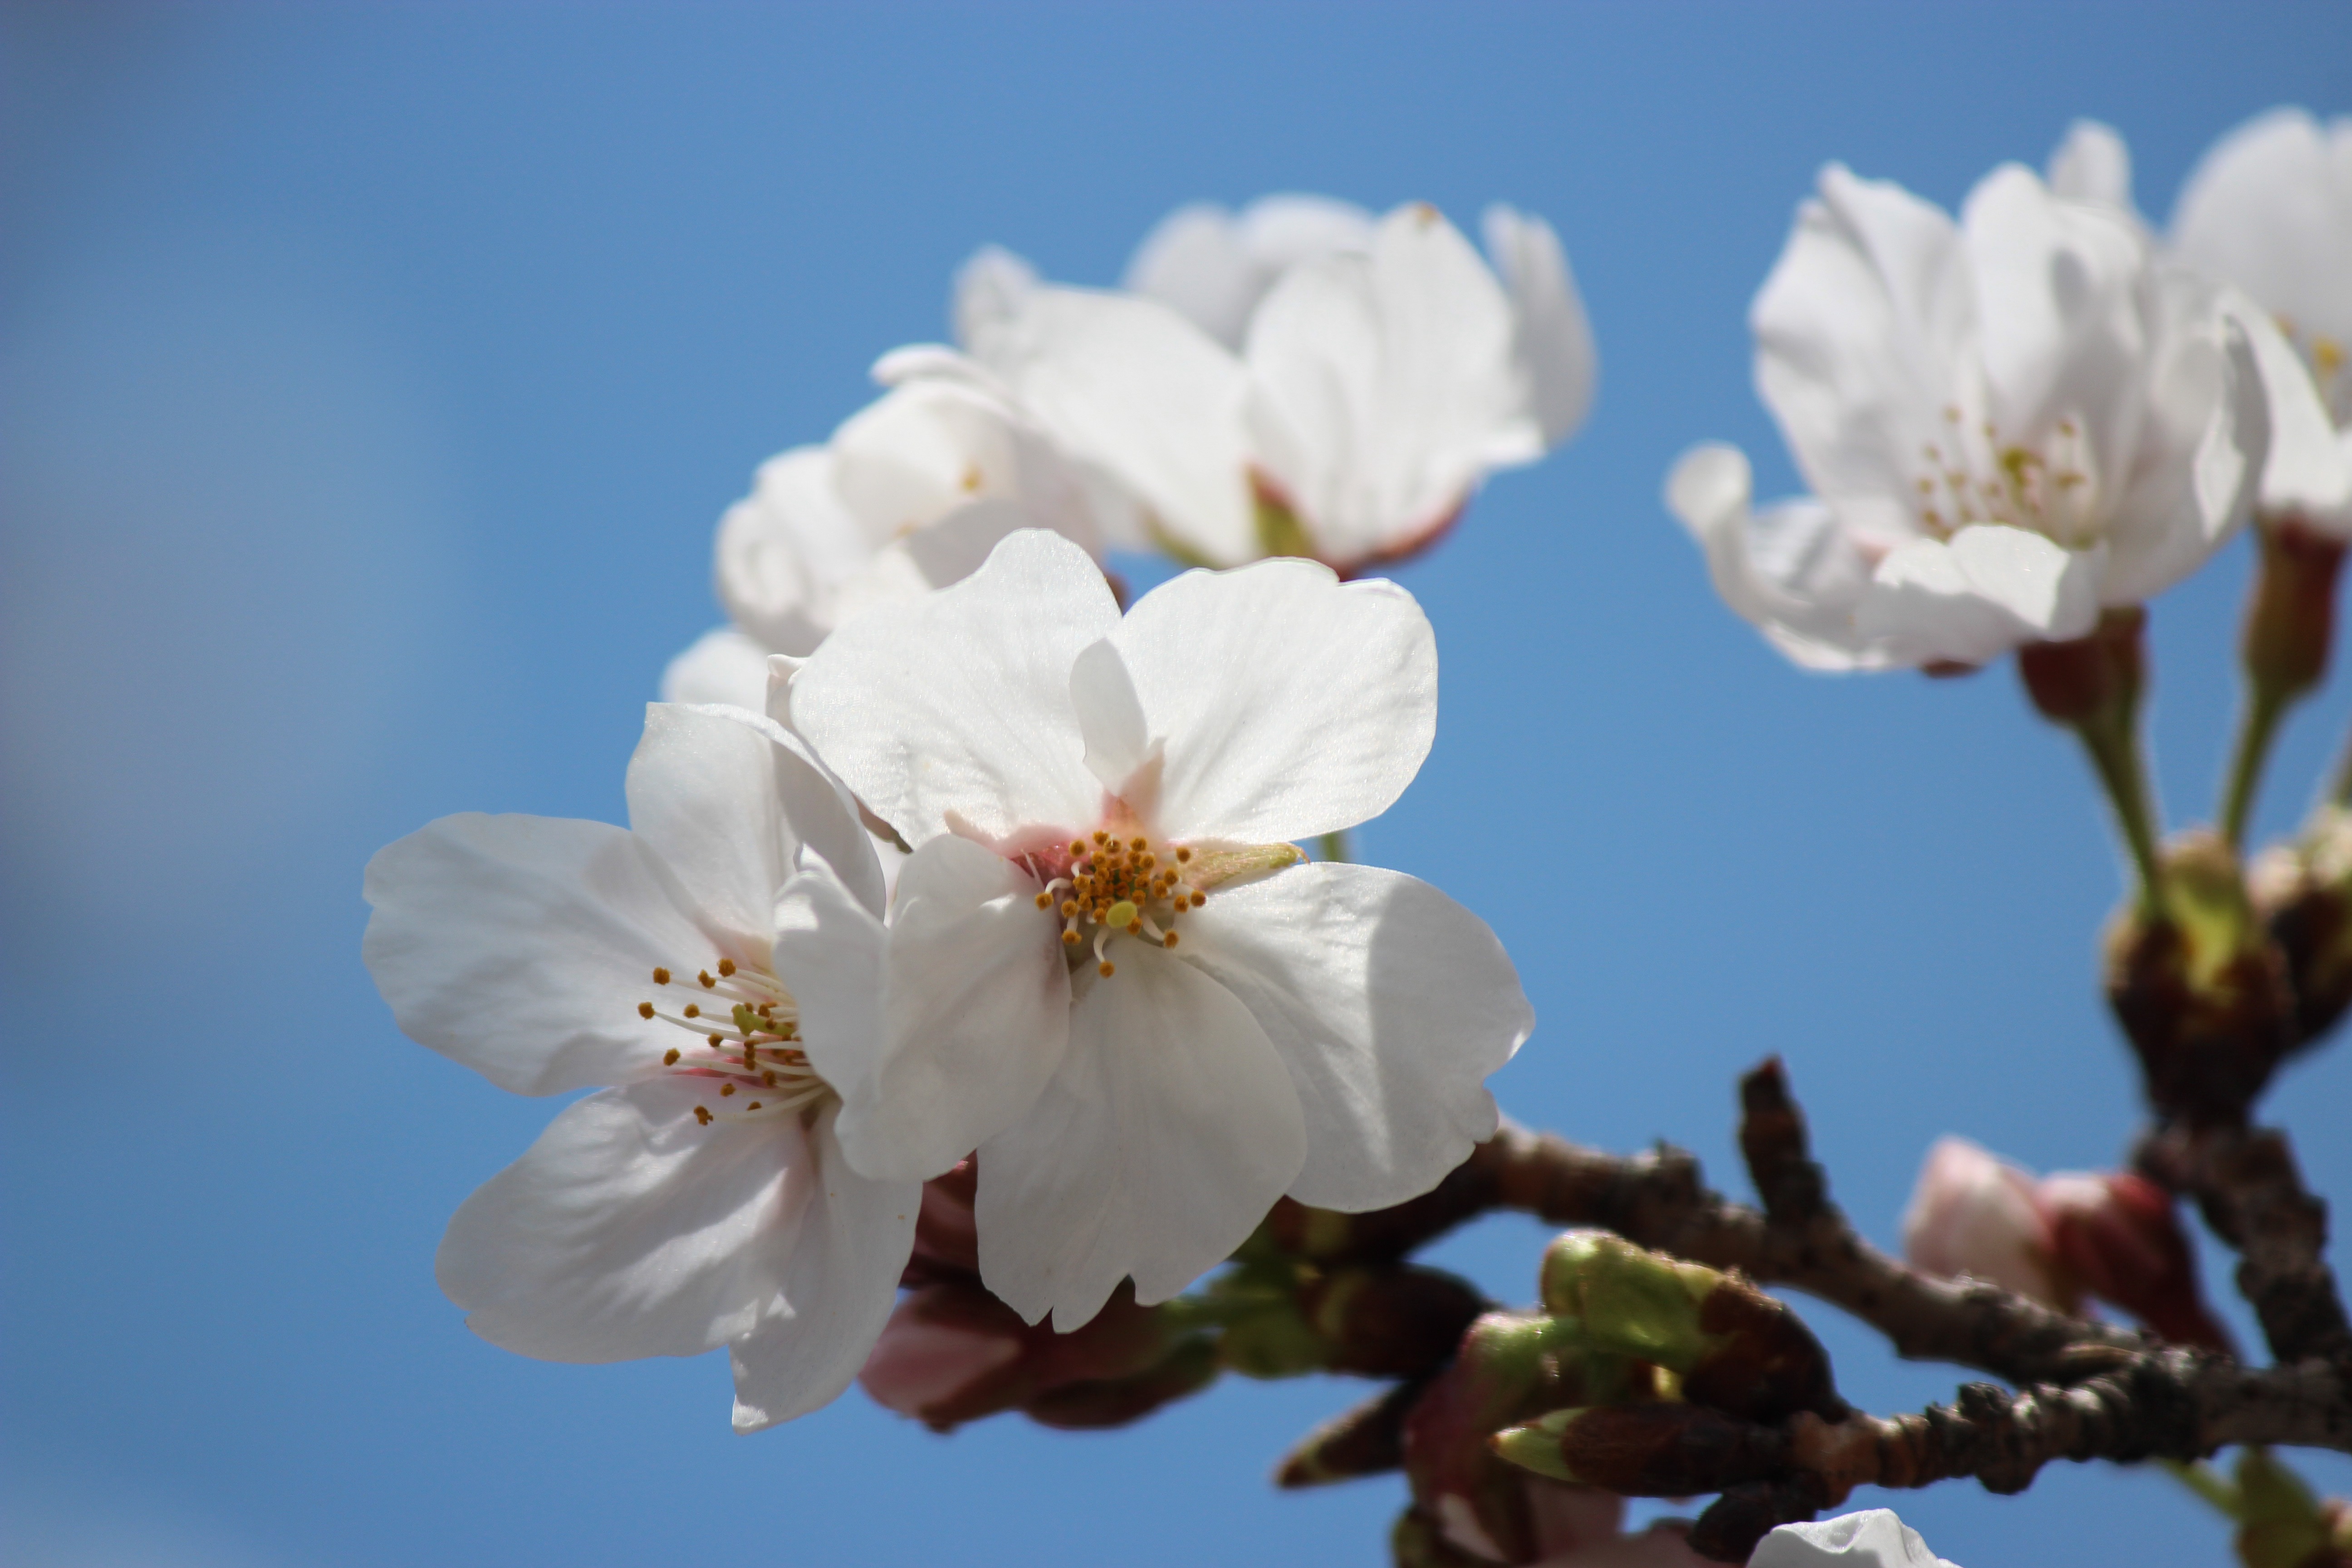
nature, branch, blossom, plant, sunshine, flower, petal, spring, produce, flora, cherry blossom, wildflower, flowers, close up, spring flowers, spring flower, macro photography, flowering plant, land plant